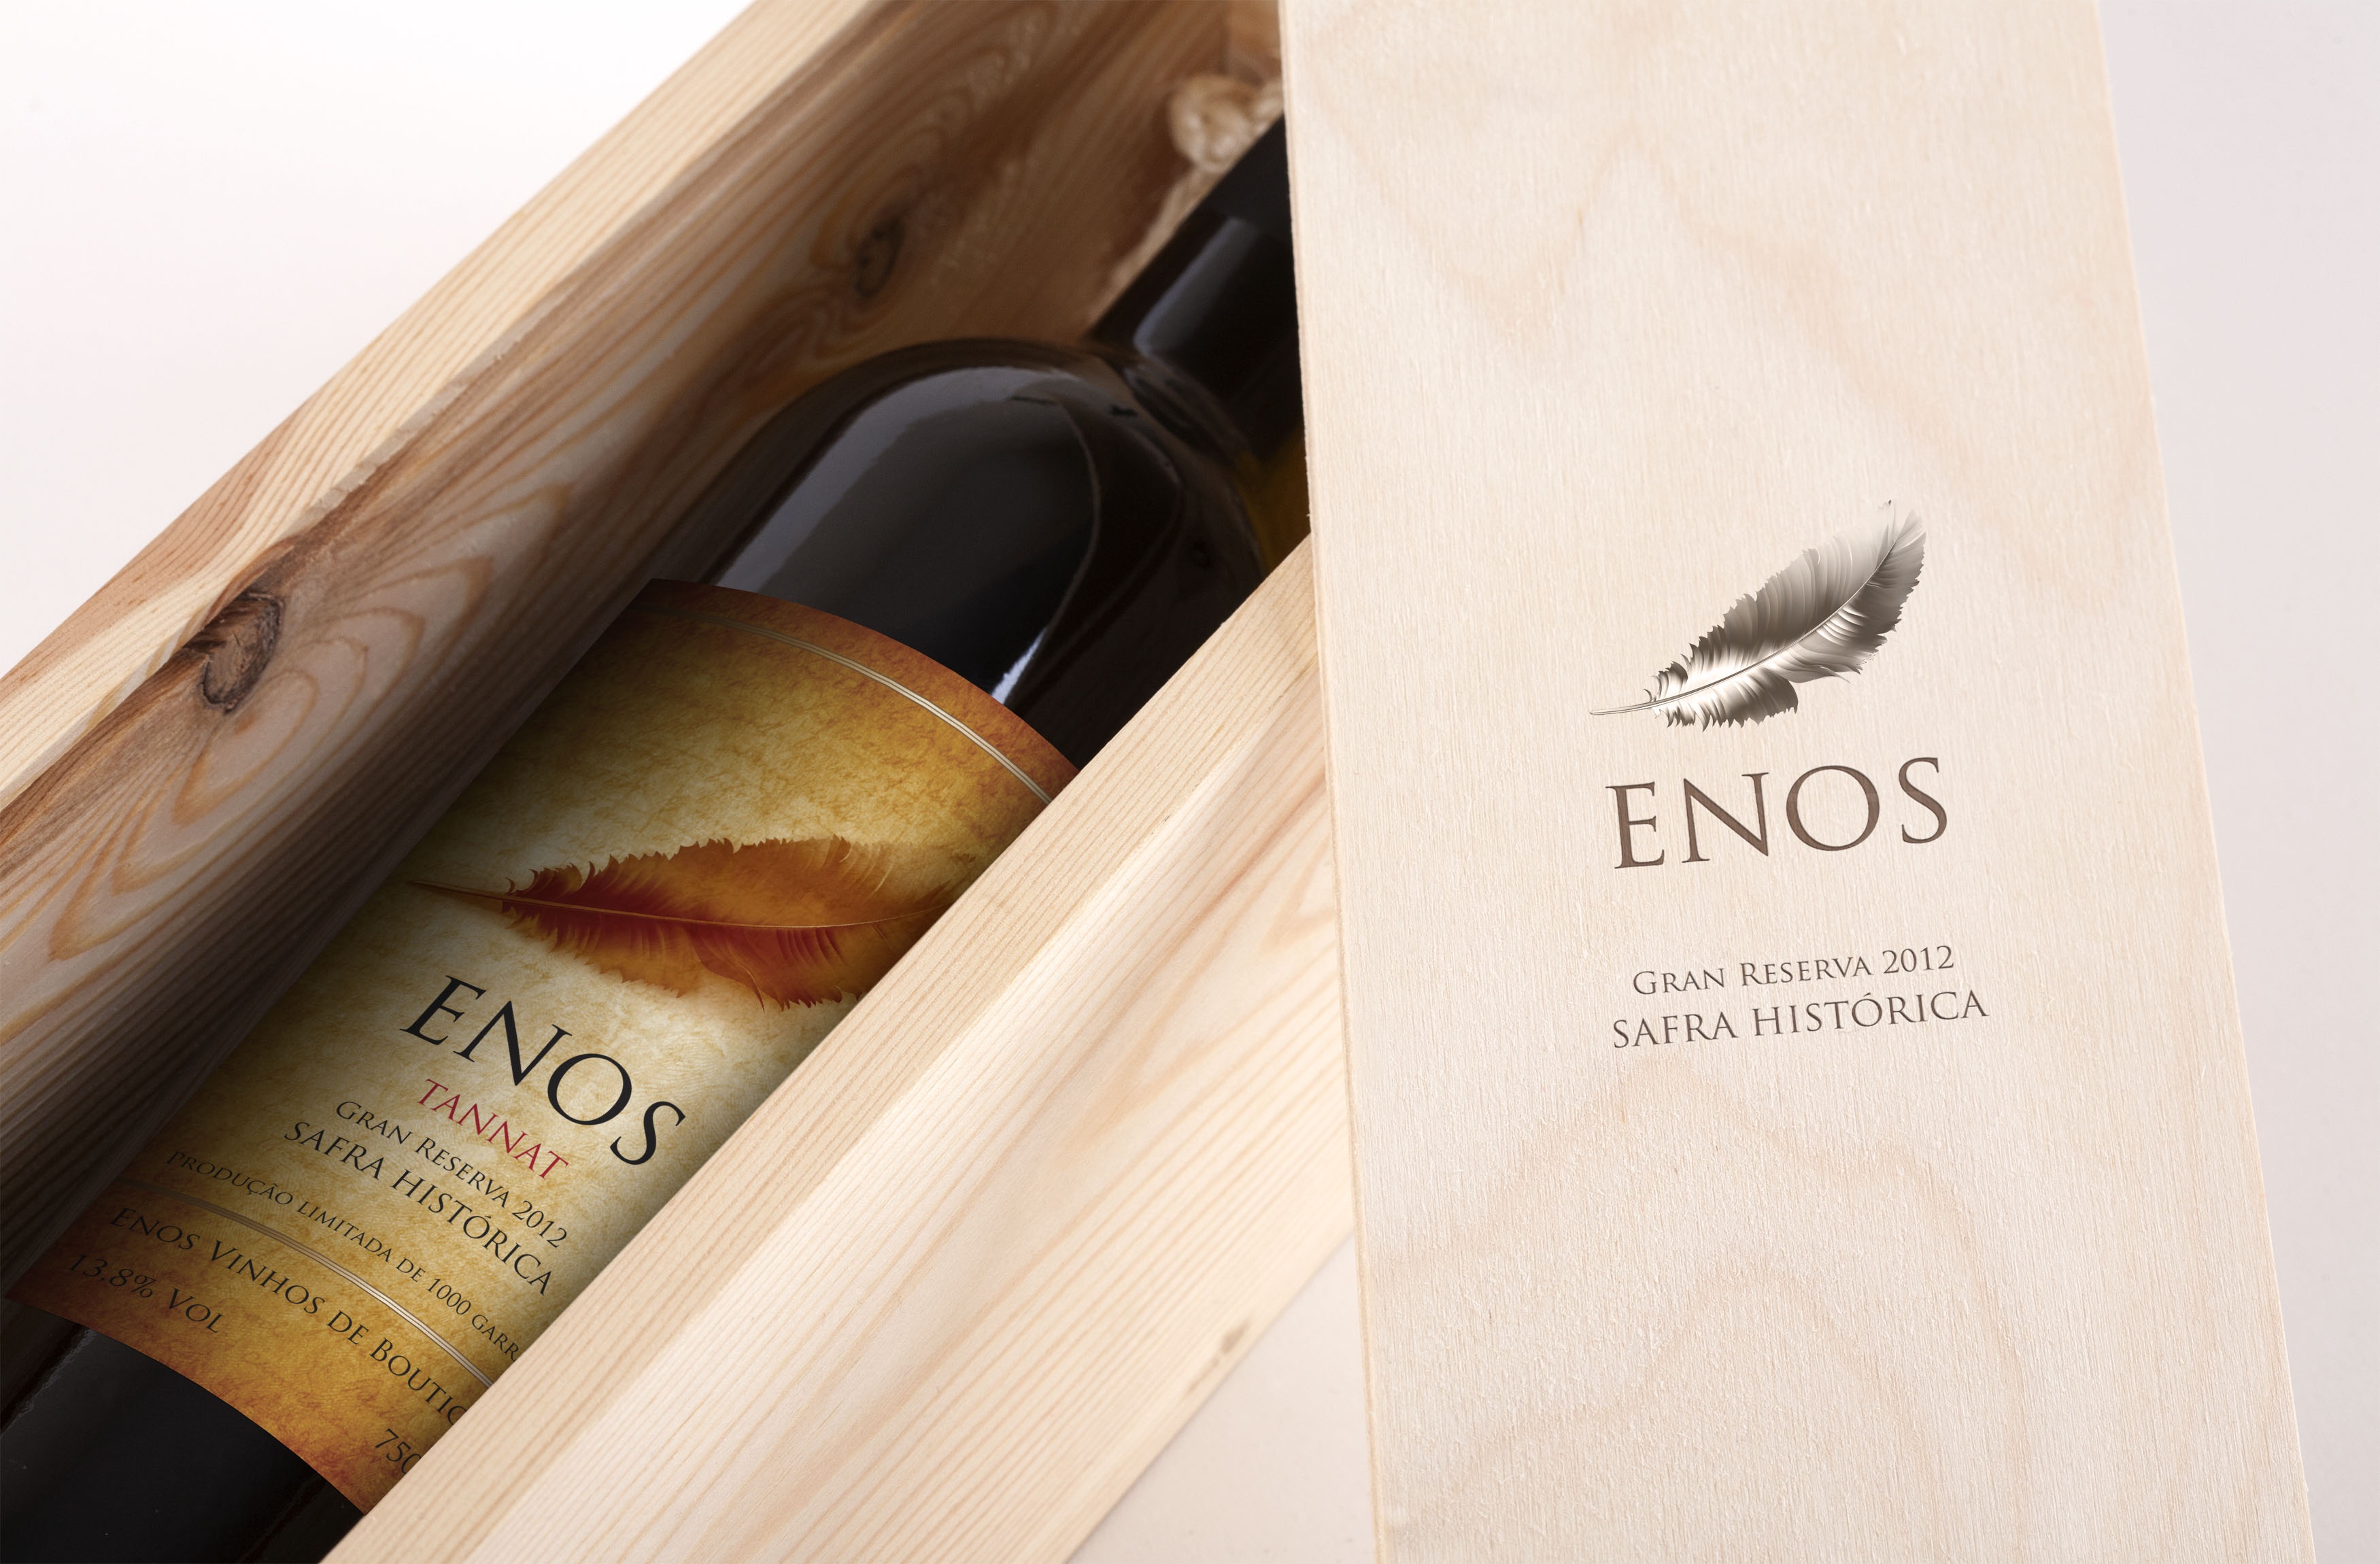
hand, wood, vine, vineyard, wine, restaurant, food, harvest, surfboard, bottle, brand, design, wooden, bordeaux, viticulture, winery, wine cellar, drinking wine, vinho, surfing equipment and supplies